Lloyd Hesketh Bamford-Hesketh

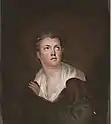
Portrait of Bamford-Hesketh,

Bamford-Hesketh's parents, who were married in 1787, were Frances Lloyd of Gwrych and Robert Bamford-Hesketh of Bamford Hall and Upton Hall. His grandfather, Robert Bamford-Hesketh, was the heir to the Bamford estate.